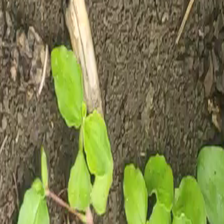
Weed species: Kena_(Commplina_benghalensio)